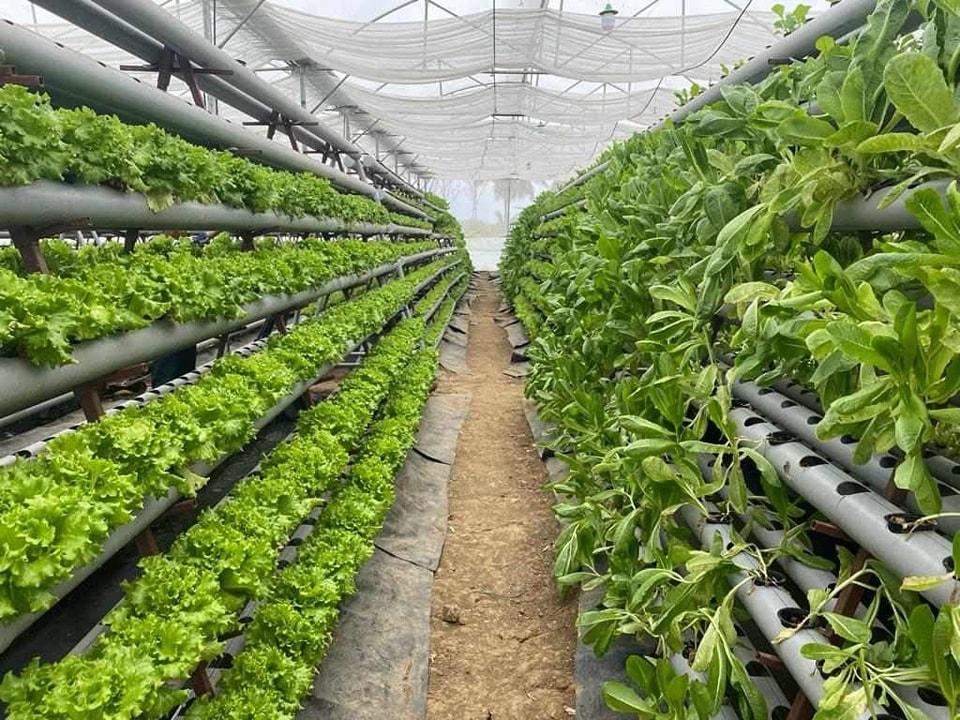
Mimea tofauti tofauti, iliyopandwa katika mashimo madogo ya mabomba marefu yenye rangi ya kijivu, yaliyopangwa kama ngazi katika vyuma vilivyoshikilia, ukuaji wa mimea hii hauhitaji udongo, bali maji ya virutubisho mbalimbali.